Russell Watson

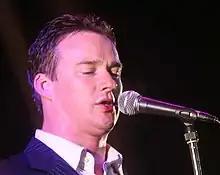

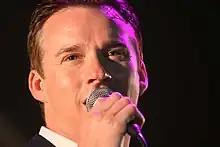
Watson performing at Broadlands, in Hampshire, England, in 2007.

In addition to his recording work, Watson played Parson Nathaniel in the stage adaptation of "Jeff Wayne's Musical Version of The War of the Worlds" which toured the UK in early 2006. In the same year, he also took part in the BBC reality TV show "Just the Two of Us". The programme involved eight couples, including Siân Reeves and Watson, competing in a duet-singing showdown, complete with a live band, a panel of judges and viewer voting, to see who would be crowned champions. A wide array of music was performed, from country and western to rock. The scores each week were tallied from both a judging vote (the judges were Lulu, Trevor Nelson, Stewart Copeland and Cece Sammy) and a public phone-in vote. Watson, a late arrival to the competition replacing Reeves's original partner Rick Astley, who had pulled out, took the crown despite the low scores awarded by the judges to their performances. Following the competition Reeves and Watson released a victory single, "Can't Help Falling in Love". Russell Watson was scheduled to defend his title in the 2007 series with a new celebrity partner, Loui Batley, but had to withdraw at the last minute because of serious health problems.